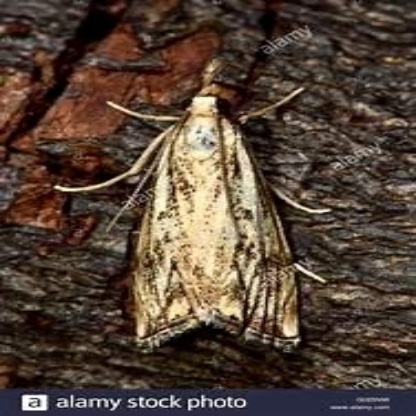
Nhãn: Sâu đục thân (Sọc nâu )( Chilo suppressalis )